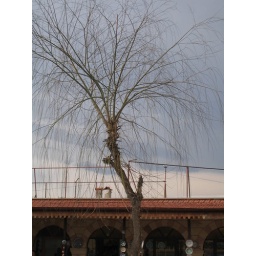
Some further photography while lazing away in a cafe..liked the way the tree and the sky makes one feel melancholic..